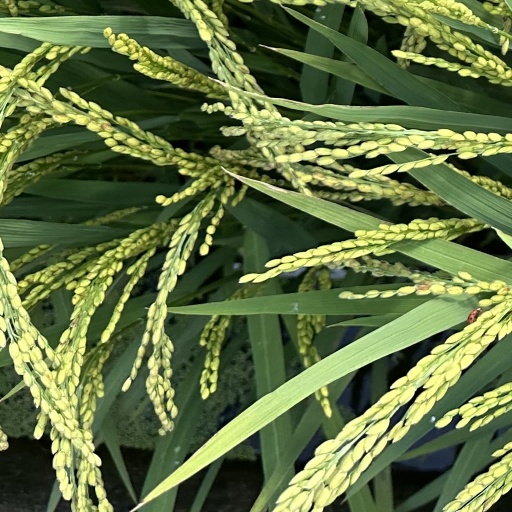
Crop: rice